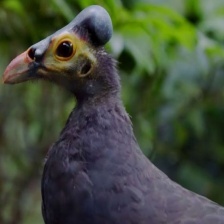
Species: MALEO
Scientific name: MACROCEPHALON MALEO